Religion and drugs

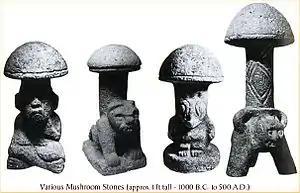
Psilocybe Mushrooms statues

Archaeological, ethnohistorical, and ethnographic data show that Mesoamerican cultures used psychedelic substances in therapeutic and religious rituals. The ancient Aztecs used a variety of entheogenic plants and animals within their society, including ololiuqui ("Rivea corymbosa"), teonanácatl ("Psilocybe spp."), and peyotl ("Lophophora williamsii"). Goals for the usage of entheogenics by the Maya were spiritual healing, wisdom gain, and religious ceremonies. The effects of psychedelic plants during religious rituals is believed to have had an impact on the development and creation of statues, and sacred images.